Hamilton S. Hawkins

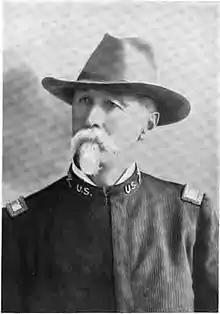

Hamilton Smith Hawkins (November 13, 1834 – March 27, 1910) was a United States Army Major General during the Spanish–American War.